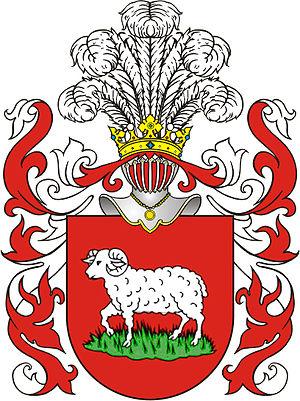
Józef Andrzej Załuski était un évêque catholique polonais de Kiev, mécène, et un bibliophile renommé. Membre de la noblesse polonaise aux armoiries de Junosza, il est surtout connu comme cofondateur de la Bibliothèque Załuski, avec son frère Andrzej Stanisław Załuski, une des plus grandes collections de livres du XVIIIᵉ siècle. Il avalisa la vente du Petit Fontenet, ancienne résidence de l'Abbé de Fontenay à Montbard au naturaliste Buffon qui y établit sa bibliothèque.
Les armoiries dans l'ancienne Pologne et la République des Deux Nations étaient l'emblème et le privilège de la seule noblesse. La réception des emblèmes armoriaux d'après les modèles occidentaux commença au milieu du XIIIe siècle et finit au milieu du XIVe siècle. A l'époque, il ne s'agissait pas de pièces héraldiques, mais seulement d'emblèmes représentant des objets concrets : des motifs animaliers, végétaux, astronomiques, militaires, agricoles. A partir de la deuxième moitié du XIVe siècle, apparaissent les noms héraldiques dérivés du cri des chevaliers rassemblés sous la même bannière lignagère sur un champ de bataille.